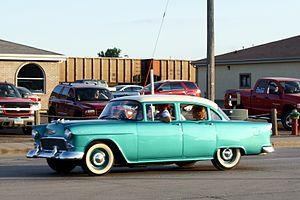
La Humber Hawk, une Hillman 14 de 1938-1940 re-badgée, fut la première voiture Humber à être lancée après la seconde Guerre Mondiale. Cette voiture a été produite pendant la période où Humber faisait partie du Groupe Rootes. Légèrement plus longue à cause de la nouvelle malle et plus étroite après avoir perdu ses marchepieds, elle réussit à être 112 livres plus légère que la voiture d'avant-guerre.